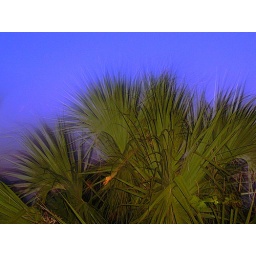
taken off our porch at our beach house in edisto, sc